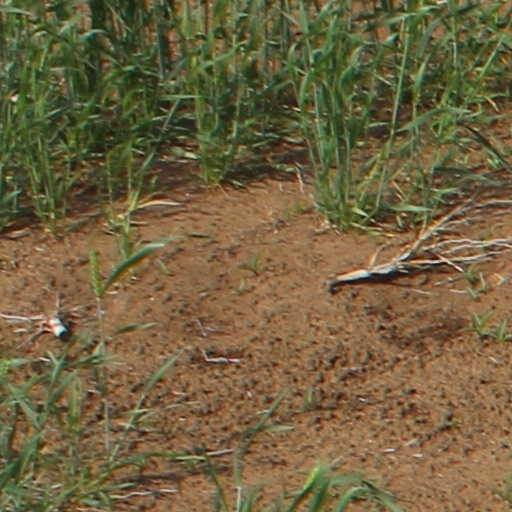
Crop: wheat